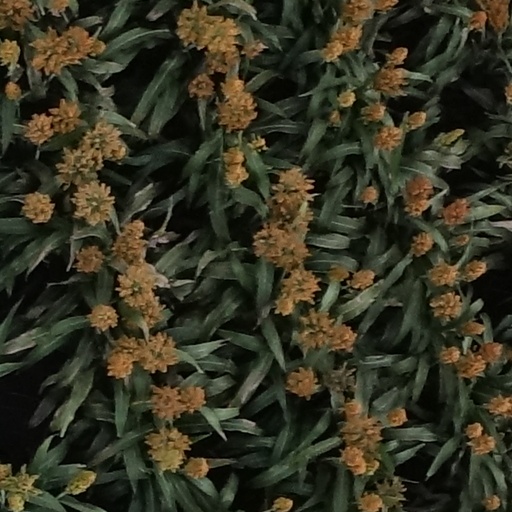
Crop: sorghum